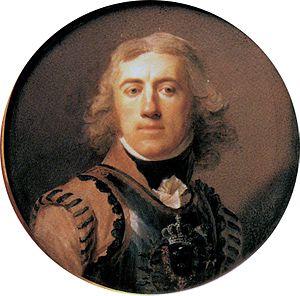
La guerre anglo-suédoise est un conflit opposant le royaume de Suède au Royaume-Uni entre 1810 et 1812 dans le cadre des guerres napoléoniennes. Jusqu'en 1810, la Suède et le Royaume-Uni étaient alliés dans la guerre contre Napoléon Iᵉʳ. À la suite de la défaite de la Suède dans les guerres de Finlande et de Poméranie et des conséquences des traités de Fredrikshamn et de Paris, la Suède déclara la guerre au Royaume-Uni. Ce conflit fut toutefois de faible intensité, car n'exista que sur papier, et la Grande-Bretagne put maintenir son stationnement de navires sur l'île de Hanö ainsi que son commerce en mer Baltique.